Pete (Disney)

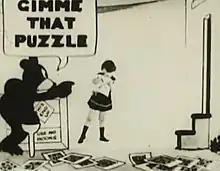
Pete's first appearance in "Alice Solves the Puzzle"

Pete first appeared in the Walt Disney-produced 1920s "Alice Comedies" short subject series.